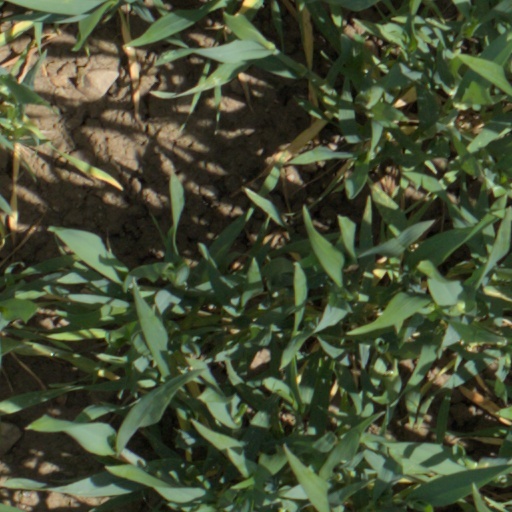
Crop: wheat